2007–08 San Jose Sharks season

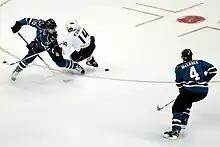
Christian Ehrhoff and Chris Kunitz during a pre-season game.

The Sharks were involved in the following transactions during the 2007–08 season.